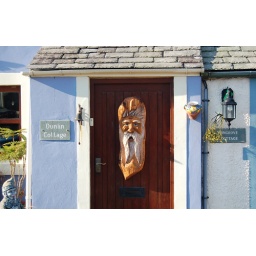
Funky door in Ravenglass main street